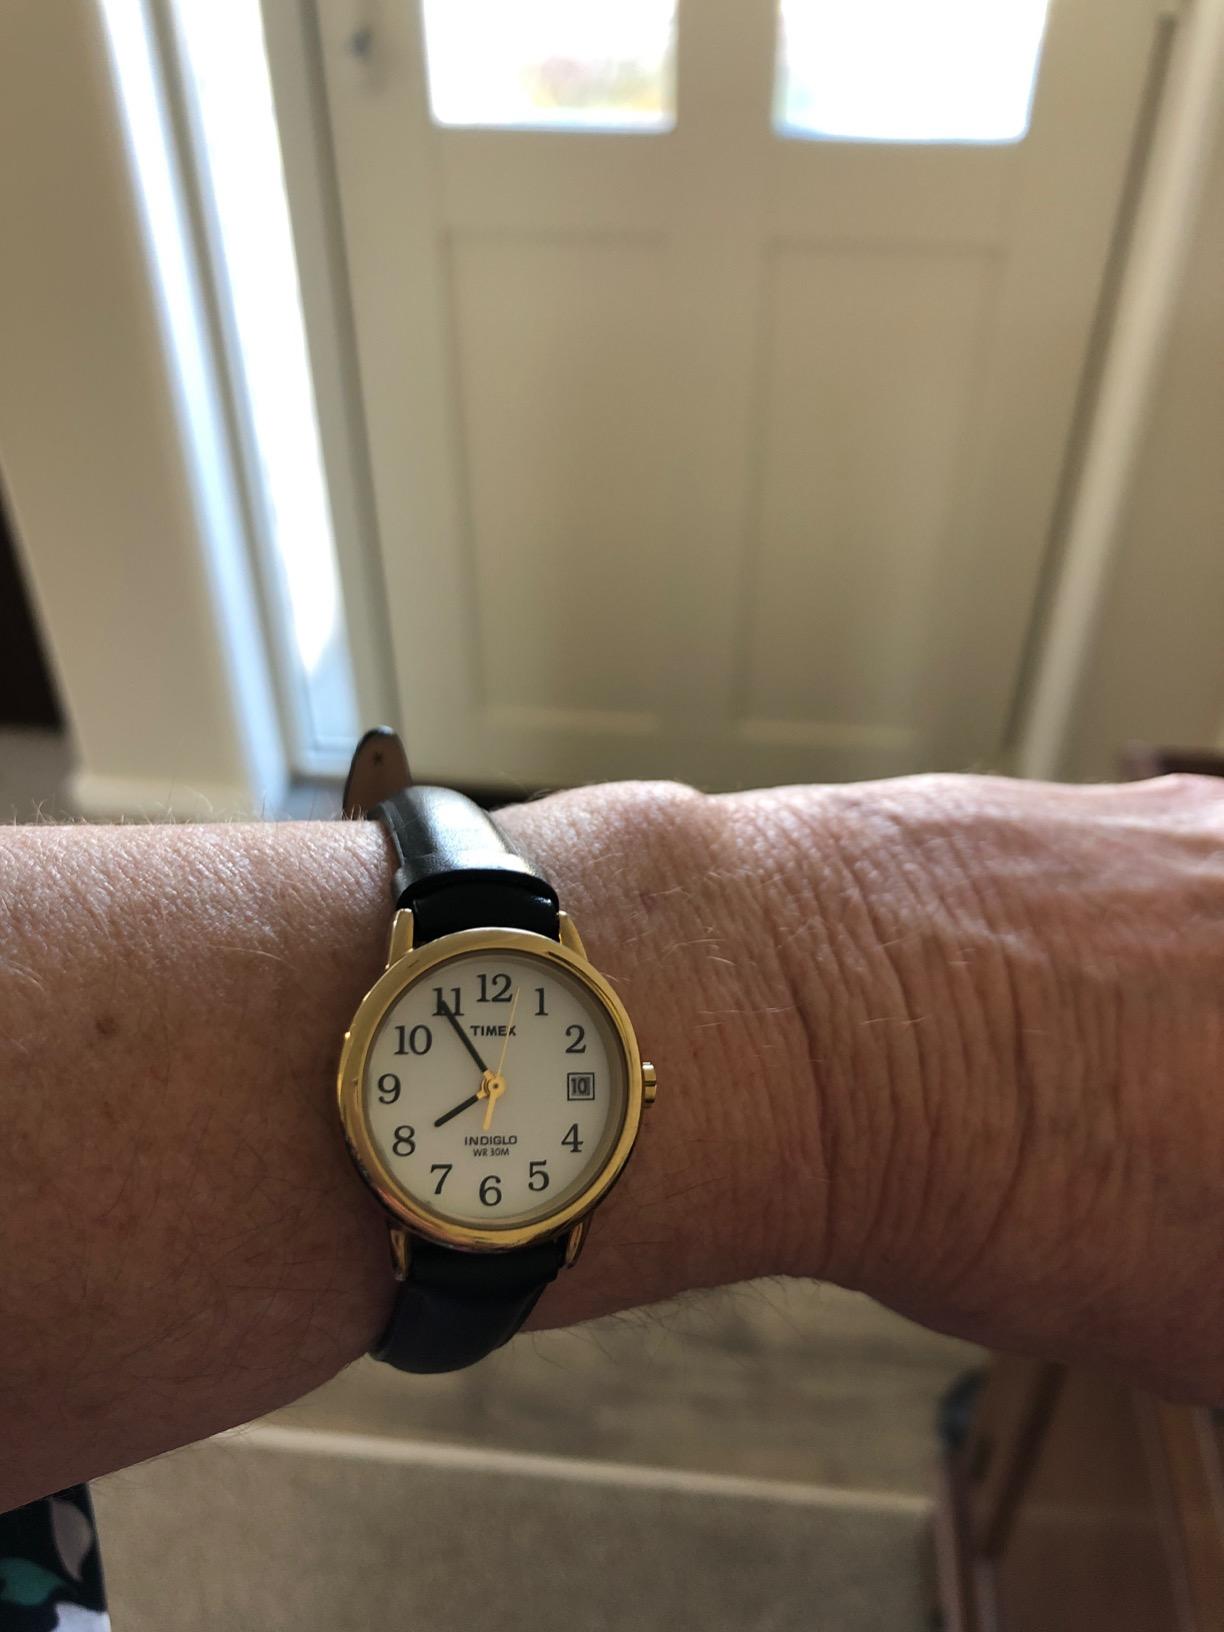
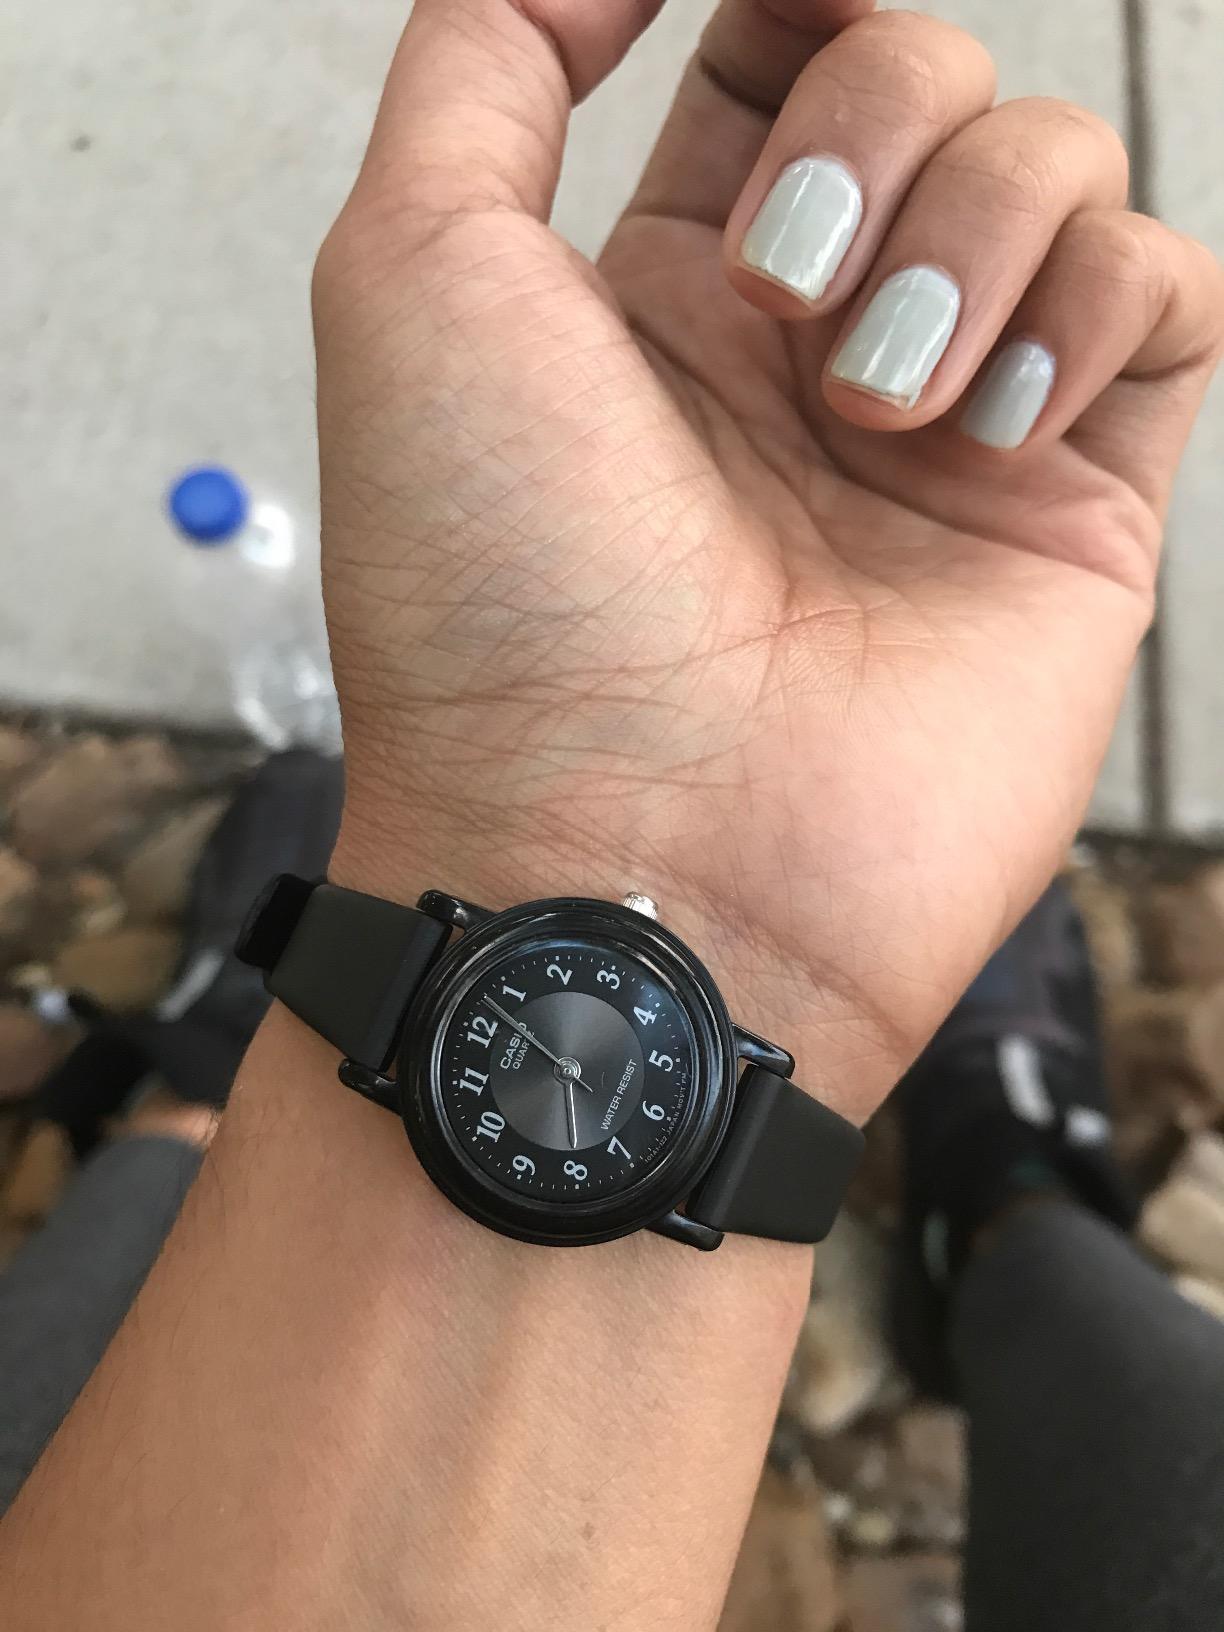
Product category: accessories_watch
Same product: no